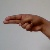
The image shows a hand gesture representing the letter 'H' in Indian Sign Language.